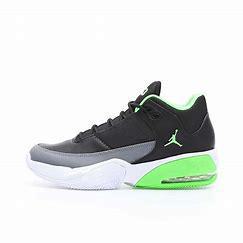
Brand: Jordan
Model: Max Aura 3